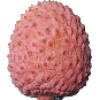
Label: Lychee 1